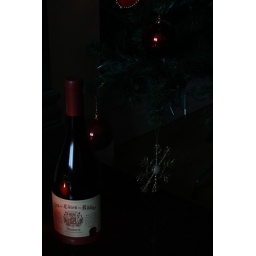
A bottle of red wine beside the Christmas tree with faint candlelight coming from the left